State and official visits to the United Kingdom

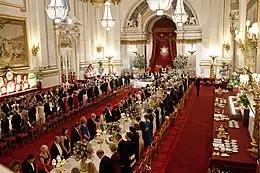
State banquet for Barack and Michelle Obama at Buckingham Palace in 2011

The visiting head of state, upon the King's request, may also be given the chance to give an address to both chambers of the British Parliament assembled on the halls of the House of Lords in joint session. He/she addresses members of both chambers on the importance of political, military, economic and cultural ties shared by his/her home country with the millions of people of the United Kingdom. The joint speech is presided by the Speaker of the House of Commons in coordination with the Lord Speaker of the House of Lords. The first foreign dignitary to undertake such a reception was French President Albert Lebrun in March 1939 and most recently was under taken by Emmanuel Macron of France.